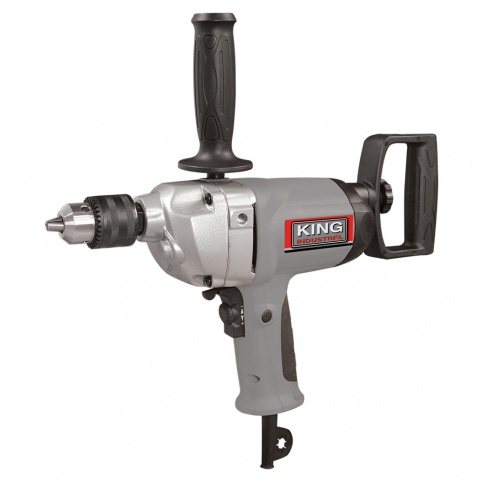
King Canada - 1/2" DRILLING & MIXING KIT - MODEL: KC-8316
Brand: King Canada
Original design and handle positioning for a variety of drilling and mixing applications Galvanized mixing paddles with reduced 10mm hex. shanks Forward/reverse switch Variable speed trigger with safety button to prevent accidental starts Double gear reduction for added torque Metal gear housing for durability and long tool life Rear D-handle rotates 360° Comes with 1/2" chuck, 3 galvanized mixing paddles (10 mm hex. shank), wrench and sturdy carrying case Double insulation Download Spec Sheet
Category: Hardware > Tools > Drills